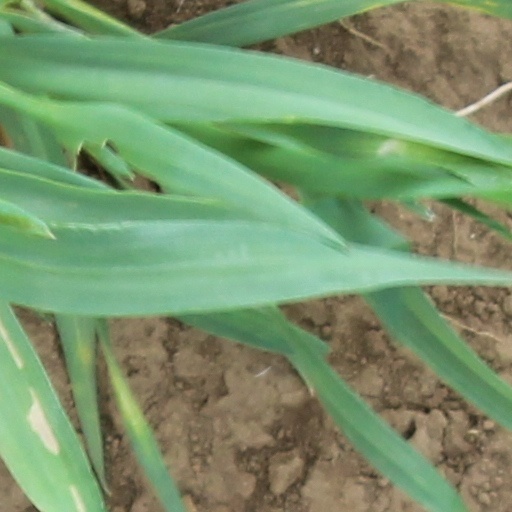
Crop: wheat